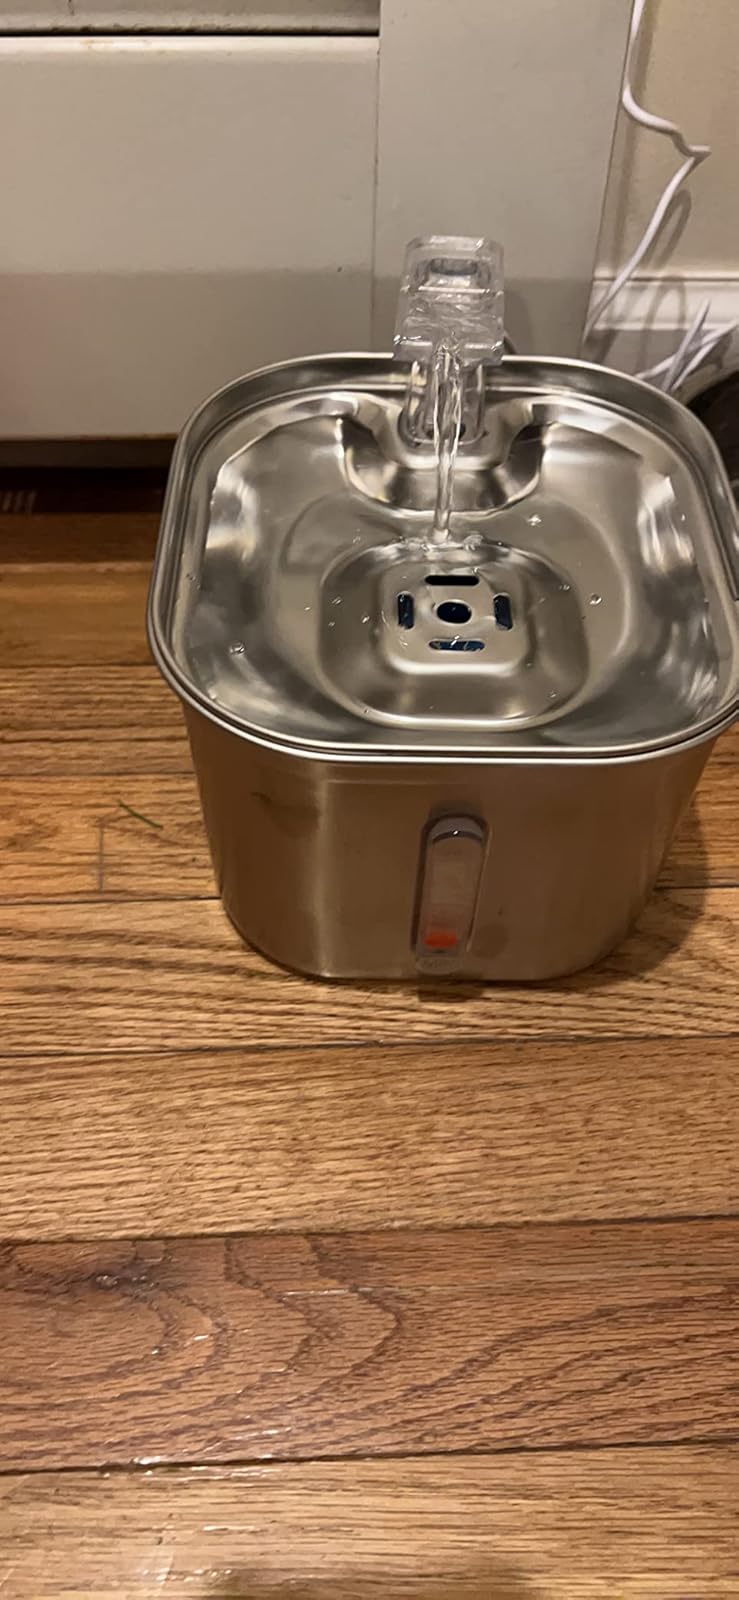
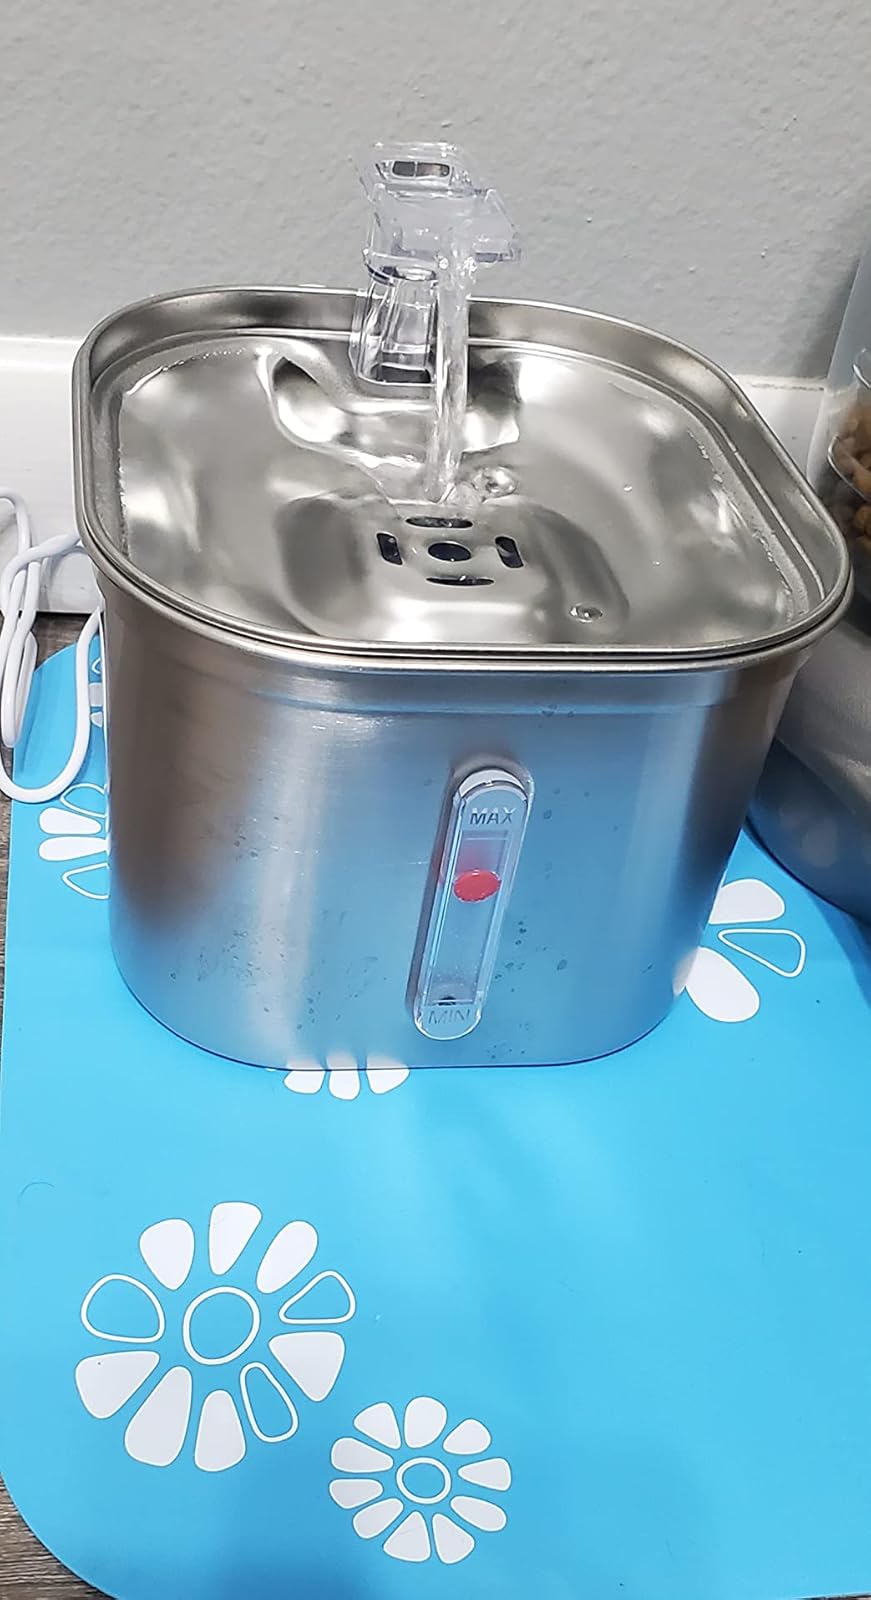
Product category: items_bowl
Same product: yes